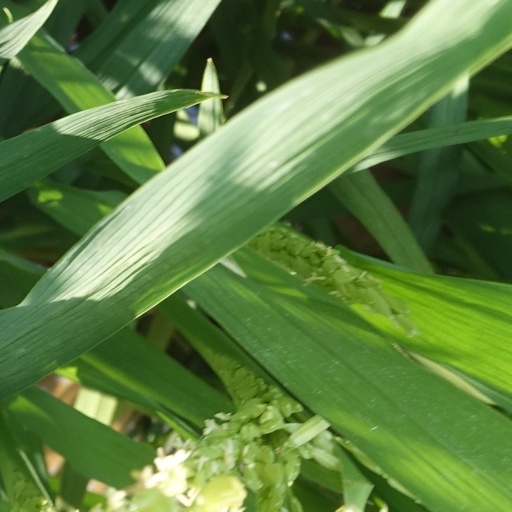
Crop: rice